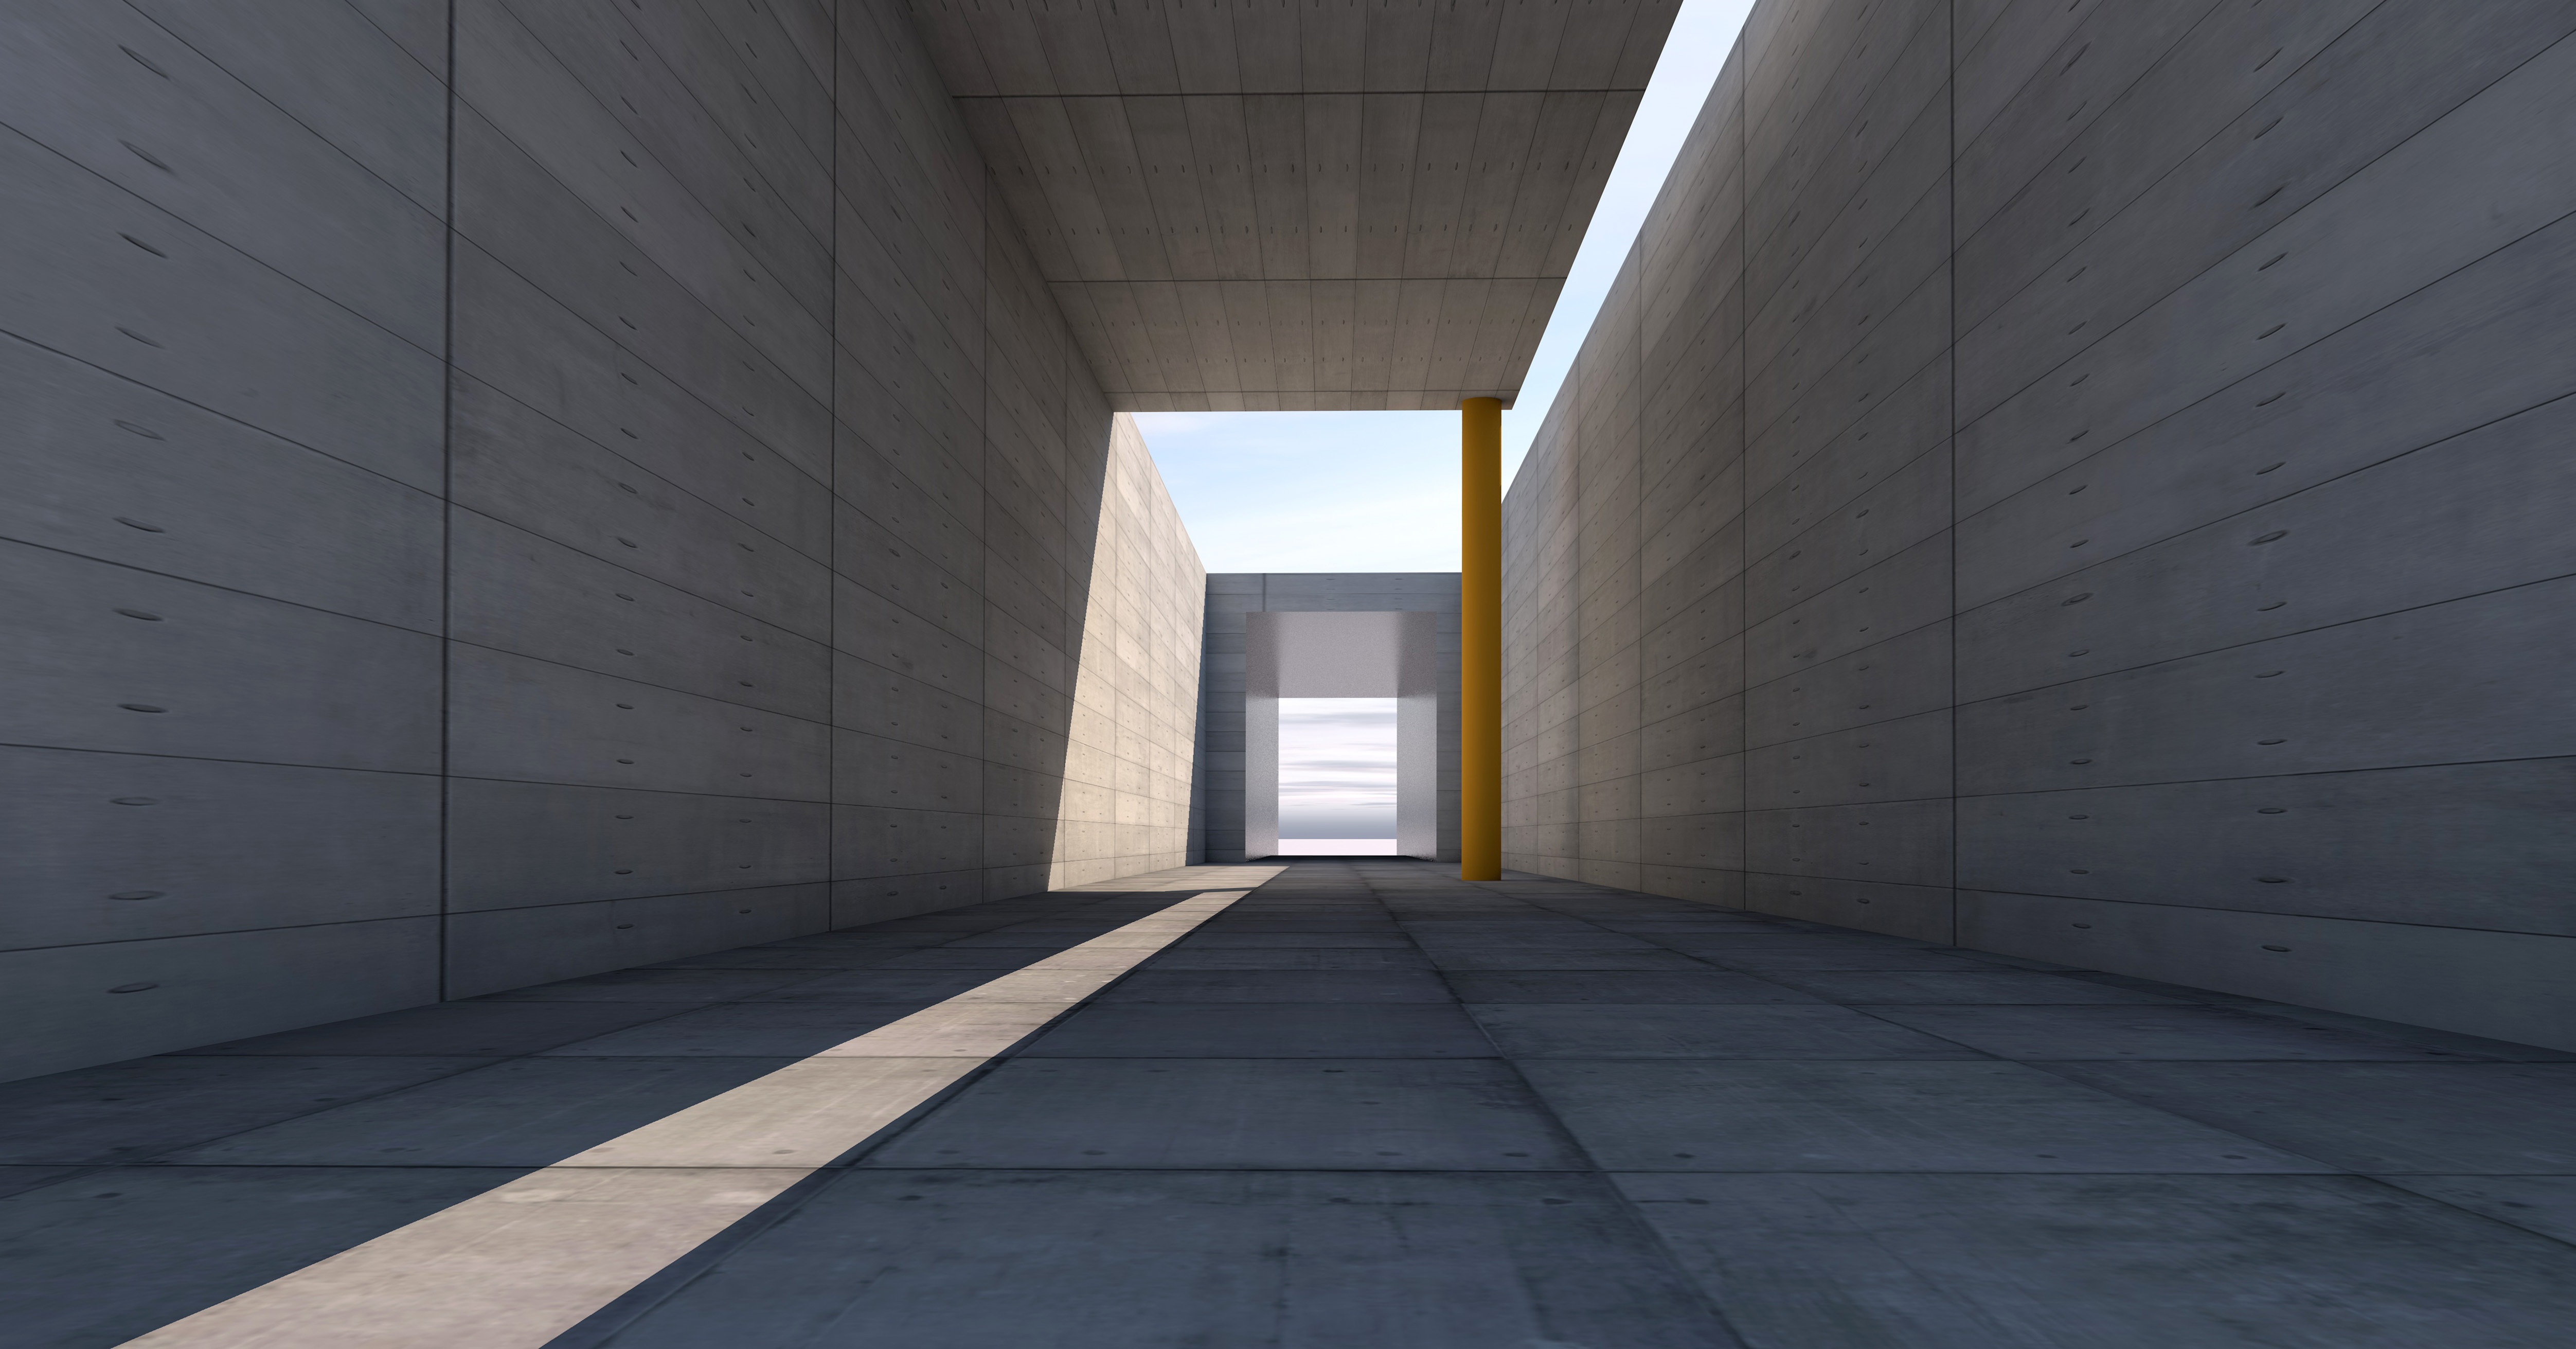
light, architecture, sky, wood, house, floor, building, atmosphere, tunnel, hall, facade, professional, freedom, interior design, symmetry, passage, mood, end, beyond, flooring